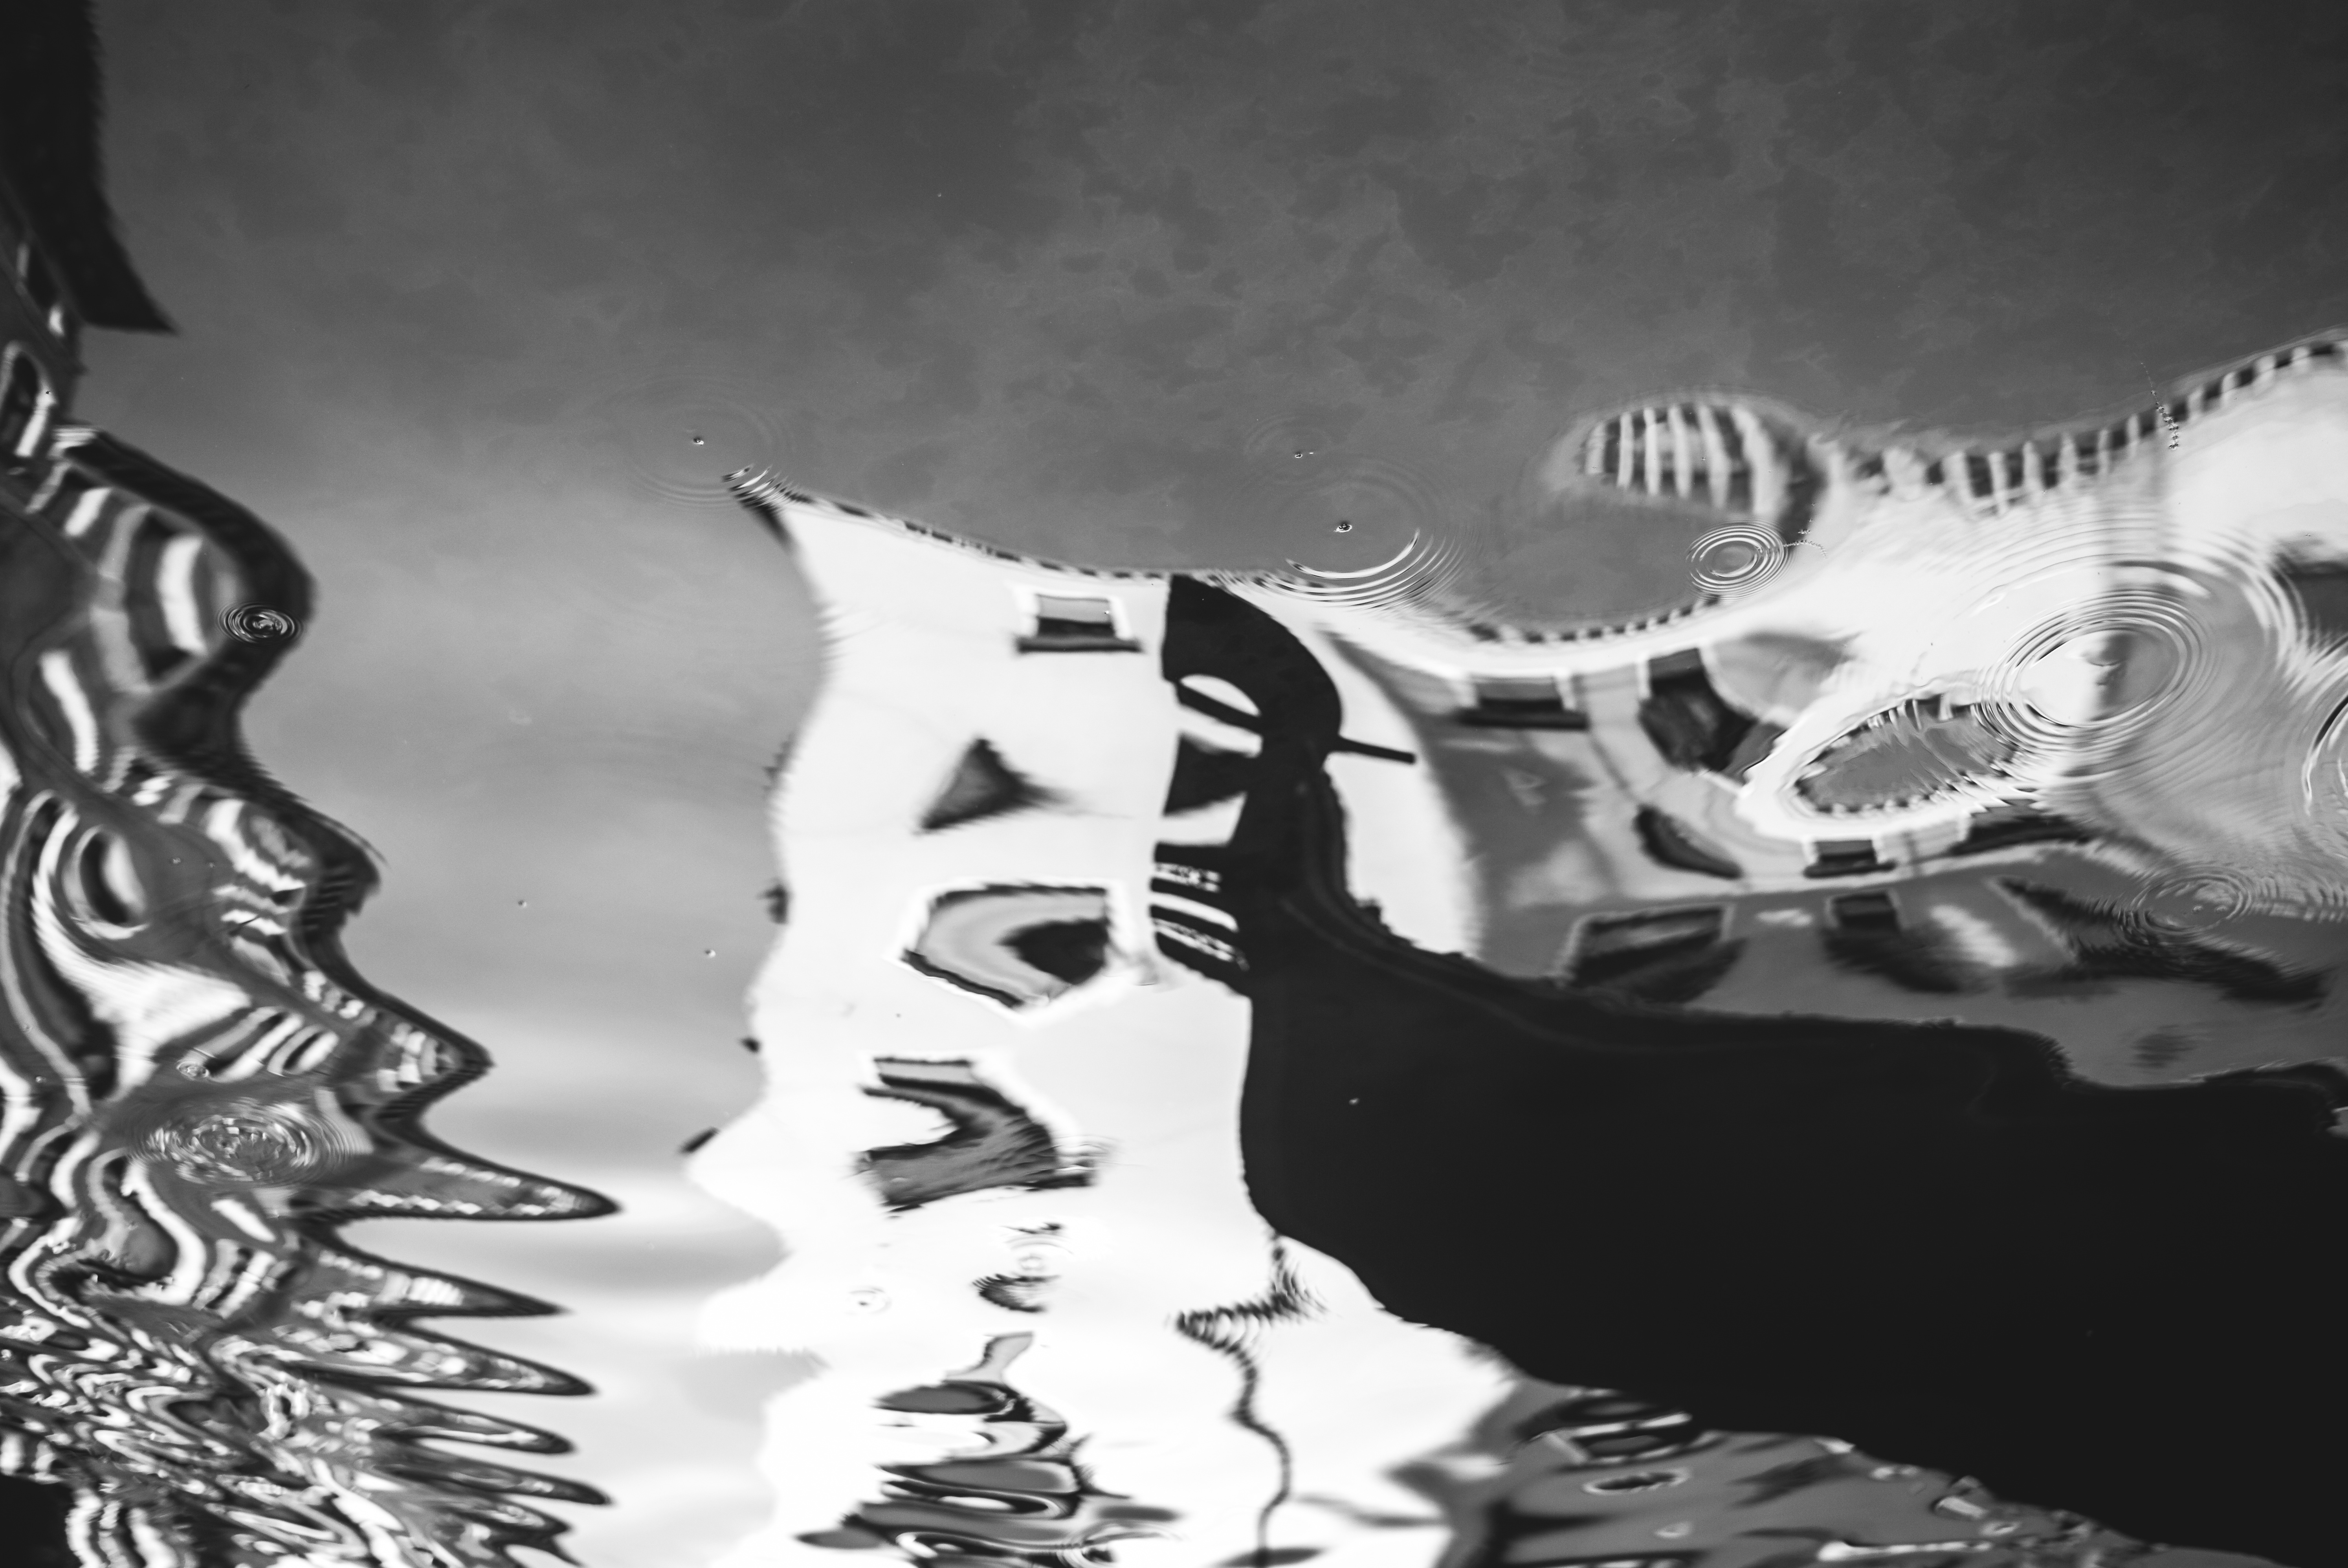
black and white, white, photography, black, monochrome, drawing, illustration, image, monochrome photography